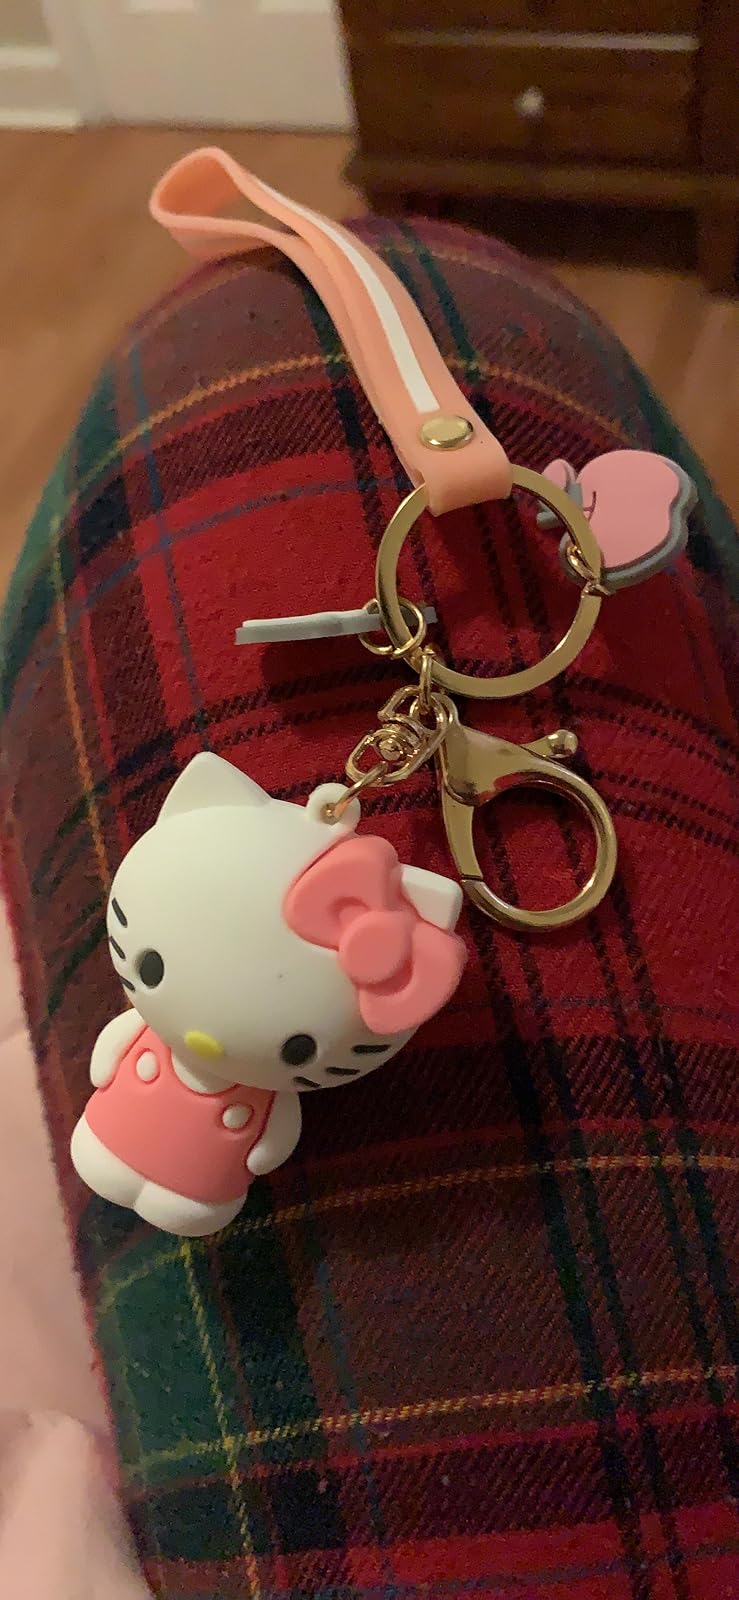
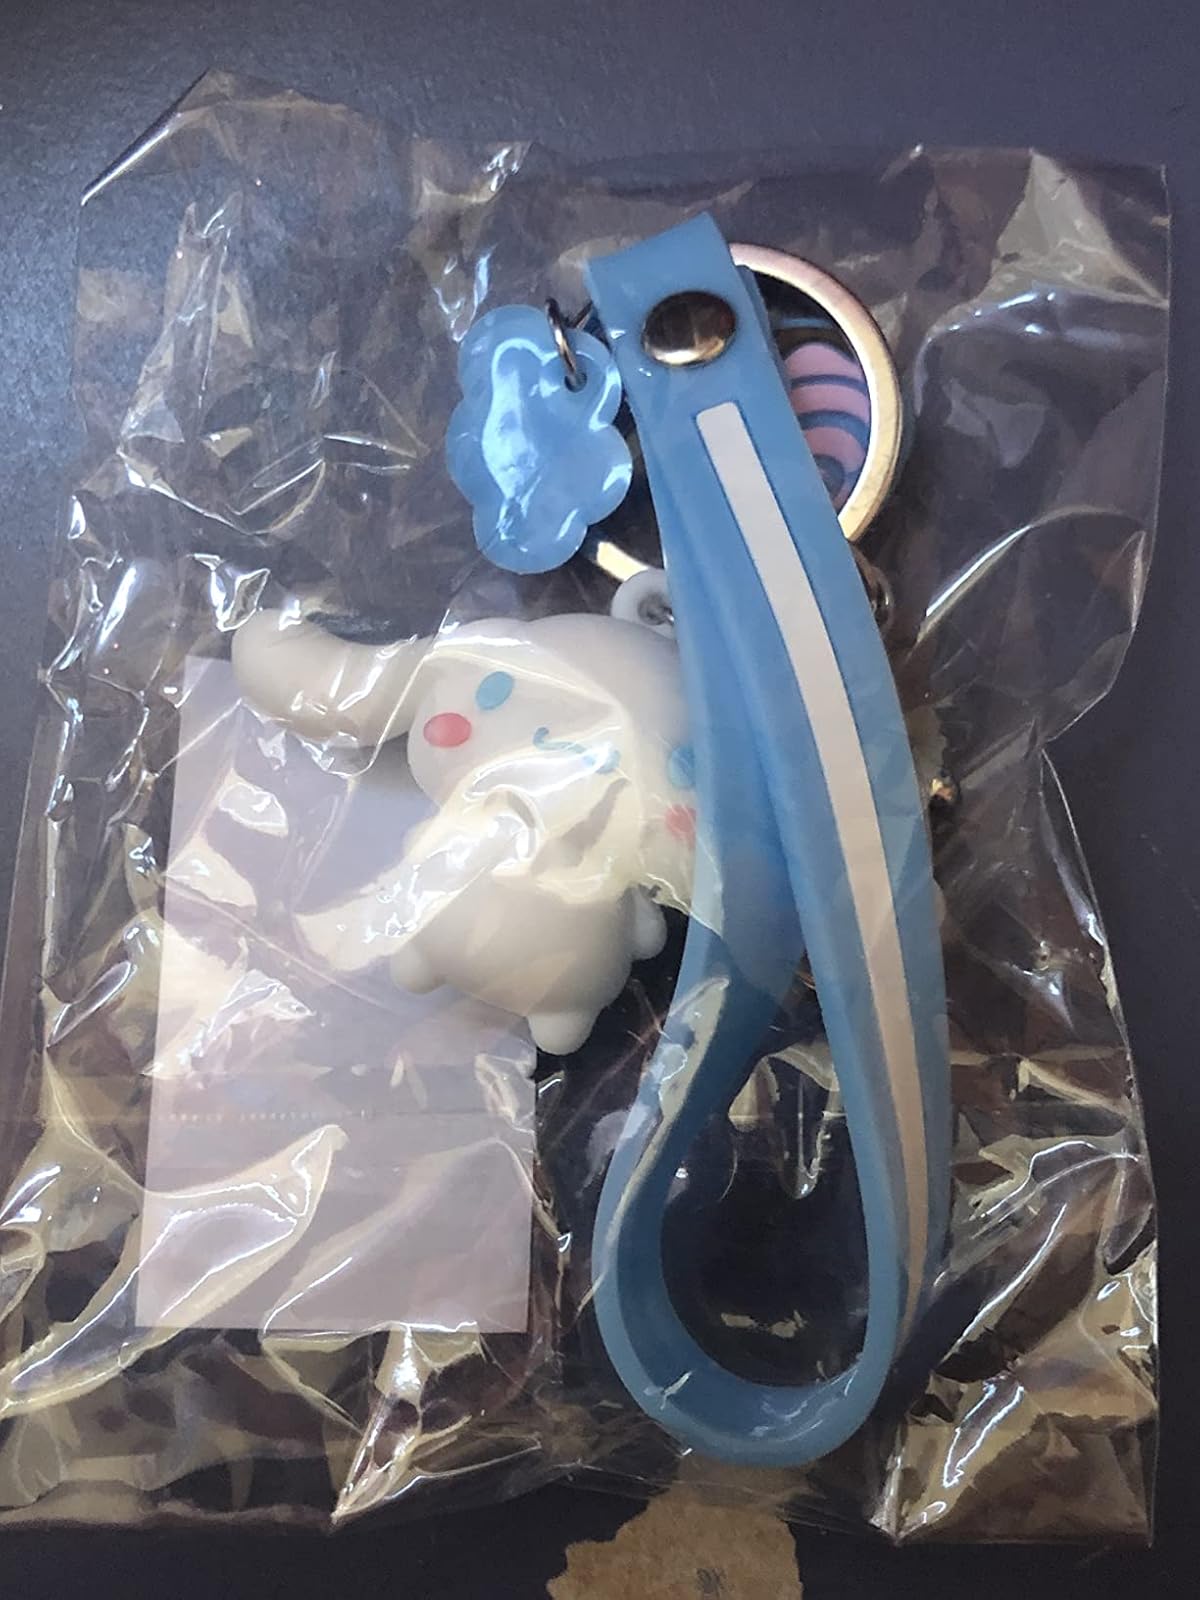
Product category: accessories_keychain
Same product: no